Adele H. Stamp Student Union

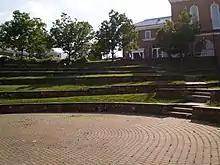
The Nyumburu Amphitheater hosts numerous outdoor performances, and is located immediately next to Stamp (seen in background).

The Adele H. Stamp Student Union, commonly referred to as "Stamp", is the student activity center on the campus of the University of Maryland, College Park. First constructed in 1954 (with additions in 1962 and 1971), the building was renamed in 1983 for Adele Hagner Stamp, who served as the university's dean of women from 1920 to 1960. Stamp houses nearly all of the university's student organizations, and is considered the "center of campus life," receiving more than 19,000 visitors daily.